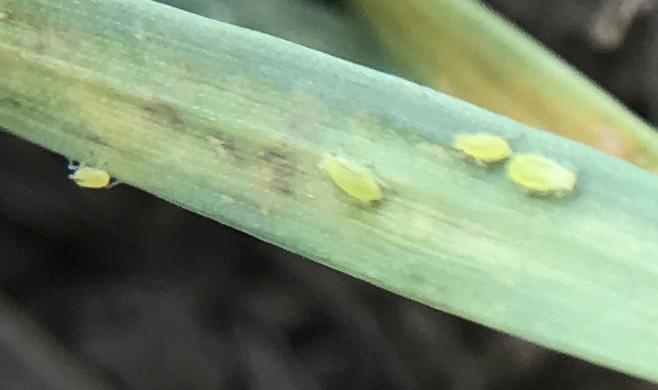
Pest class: cereal_grass_aphid